U.S. Post Office-Rossville Main

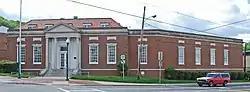

US Post Office-Rossville Main, also known as Rossville Post Office, is a post office built in 1931 in Rossville, Georgia. It is a brick, two-story building with Georgian Revival style, with a tetrastyle pedimented portico. An eagle emblem is inset to the transom over the double front doors within the portico. It has tall 12 over 12 windows and a tile, mansard roof interrupted by dormer windows.